Gambarogno

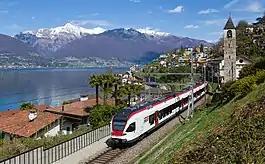
SBB-CFF-FFS RABe 524 train at San Nazzaro

In the hamlet of Vairano, cremation urns have been found which may date back to the Bronze Age cremations. Additionally, Roman era pottery and coins have also been discovered. In the hamlet of Mossana, a number of Roman graves were discovered. In the hamlet of Taverna, there used to stand a tower, which had probably given by Frederick I Barbarossa in 1186 to the Orelli family. The tower later passed into the possession of the nobility of Locarno and was used in the control of trade in the Upper Lake Maggiore and Gambarogno river areas. Even in the Middle Ages it was a center place in the Gambarogno valley. In the 13th century, the "Vicinanza" meetings were held in the church square in Taverna. In 1487, the Gambarogno became independent of Locarno, and San Nazzaro became the seat of the Podestà and the court.